The Belko Experiment

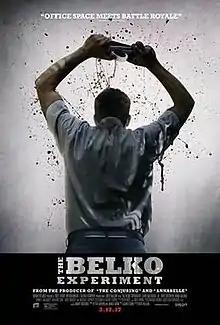
Theatrical release poster

The Belko Experiment is a 2016 American action horror film directed by Greg McLean and written by James Gunn, who also produced the film with Peter Safran. It stars John Gallagher Jr., Tony Goldwyn, Adria Arjona, John C. McGinley, Melonie Diaz, Josh Brener, and Michael Rooker. The film follows 80 foreigners (mainly Americans) working abroad for a company named Belko Industries in Bogotá, Colombia. One day, after they arrive at work, they are locked inside the building, and a mysterious voice announces that if the employees do not start killing each other, they will be killed themselves.